UK Games Expo

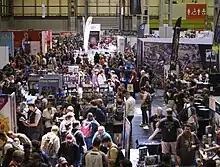
Hall 1 at the NEC Birmingham during UK Games Expo 2023

UK Games Expo (UKGE) is a tabletop-game convention and trade fair held at the National Exhibition Centre (NEC) and the Hilton Birmingham Metropole.